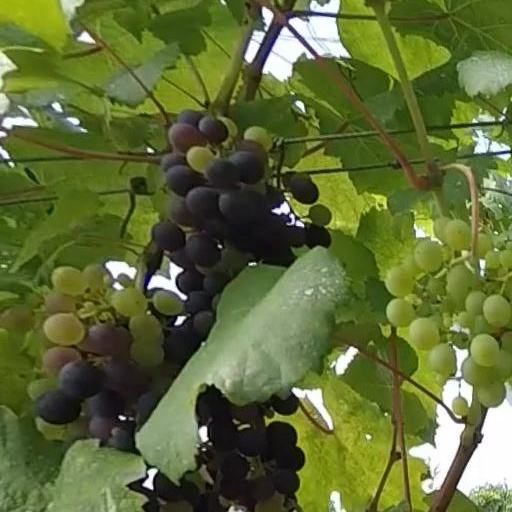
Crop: grape